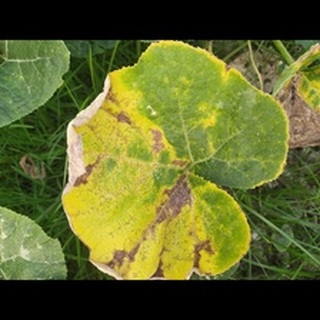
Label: pumpkin_downy_mildew